Battle of Baku

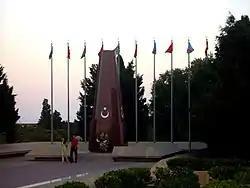
Memorial in Baku to the Ottoman soldiers who were killed in combat.

The British losses in the battle totalled about 200 men and officers killed, missing or wounded. Mürsel Bey admitted Ottoman losses of around 2,000. Among the civilian casualties, between 10,000 to 30,000 ethnic Armenians of Baku's Armenian community of 80,000 were massacred in what is called the September Days, in relation to Azerbaijani military and civilian deaths by Armenians and Bolsheviks during the March Days. Altogether up to 30,000 Armenians were killed and the rest of the population deported.